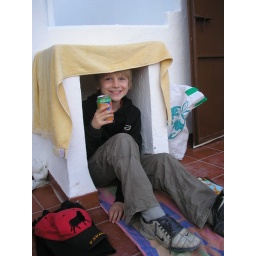
D in roof house